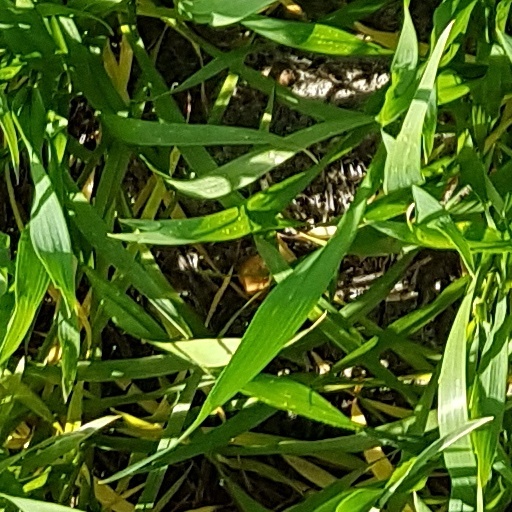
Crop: wheat